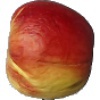
Label: red_yellow_apple